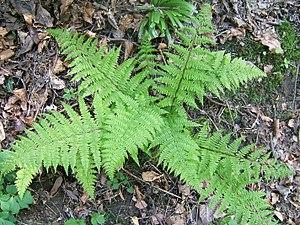
La famille Woodsiaceae regroupe plusieurs genres de fougères cités ci-dessous. Elle est souvent incluse dans la famille des Dryopteridaceae.
Le genre Athyrium regroupe quelques espèces de fougères.